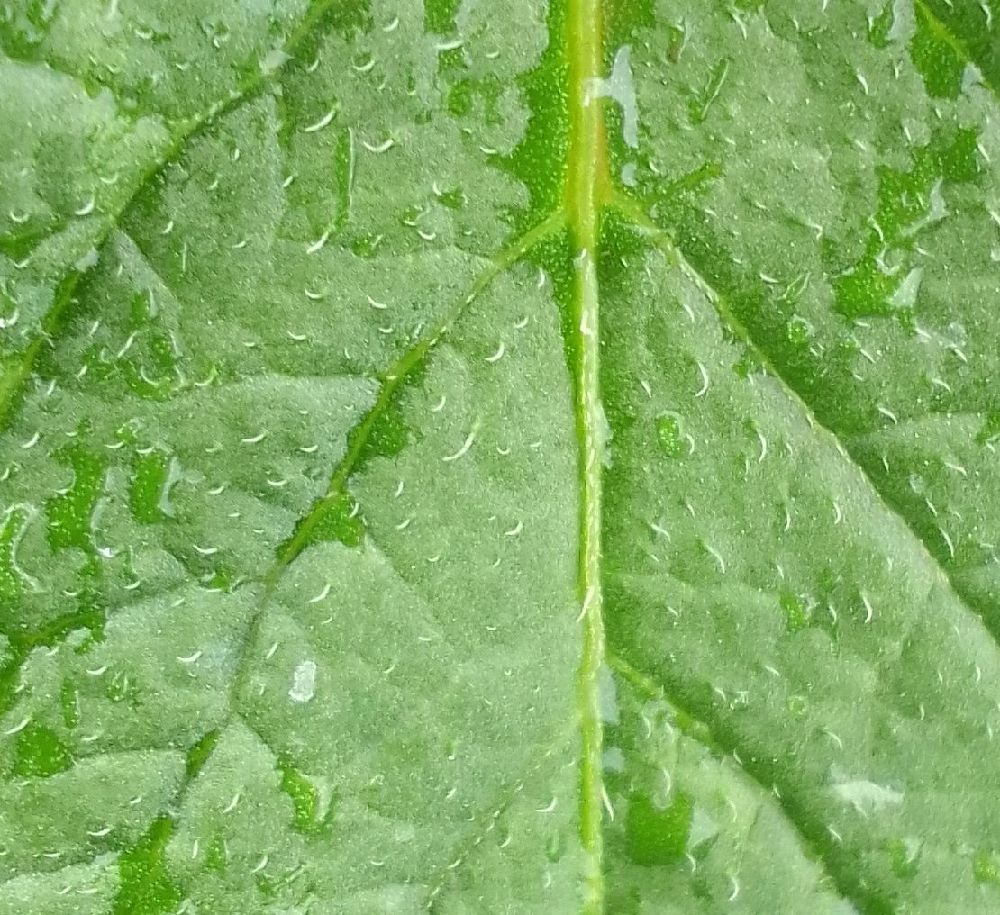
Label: Healthy